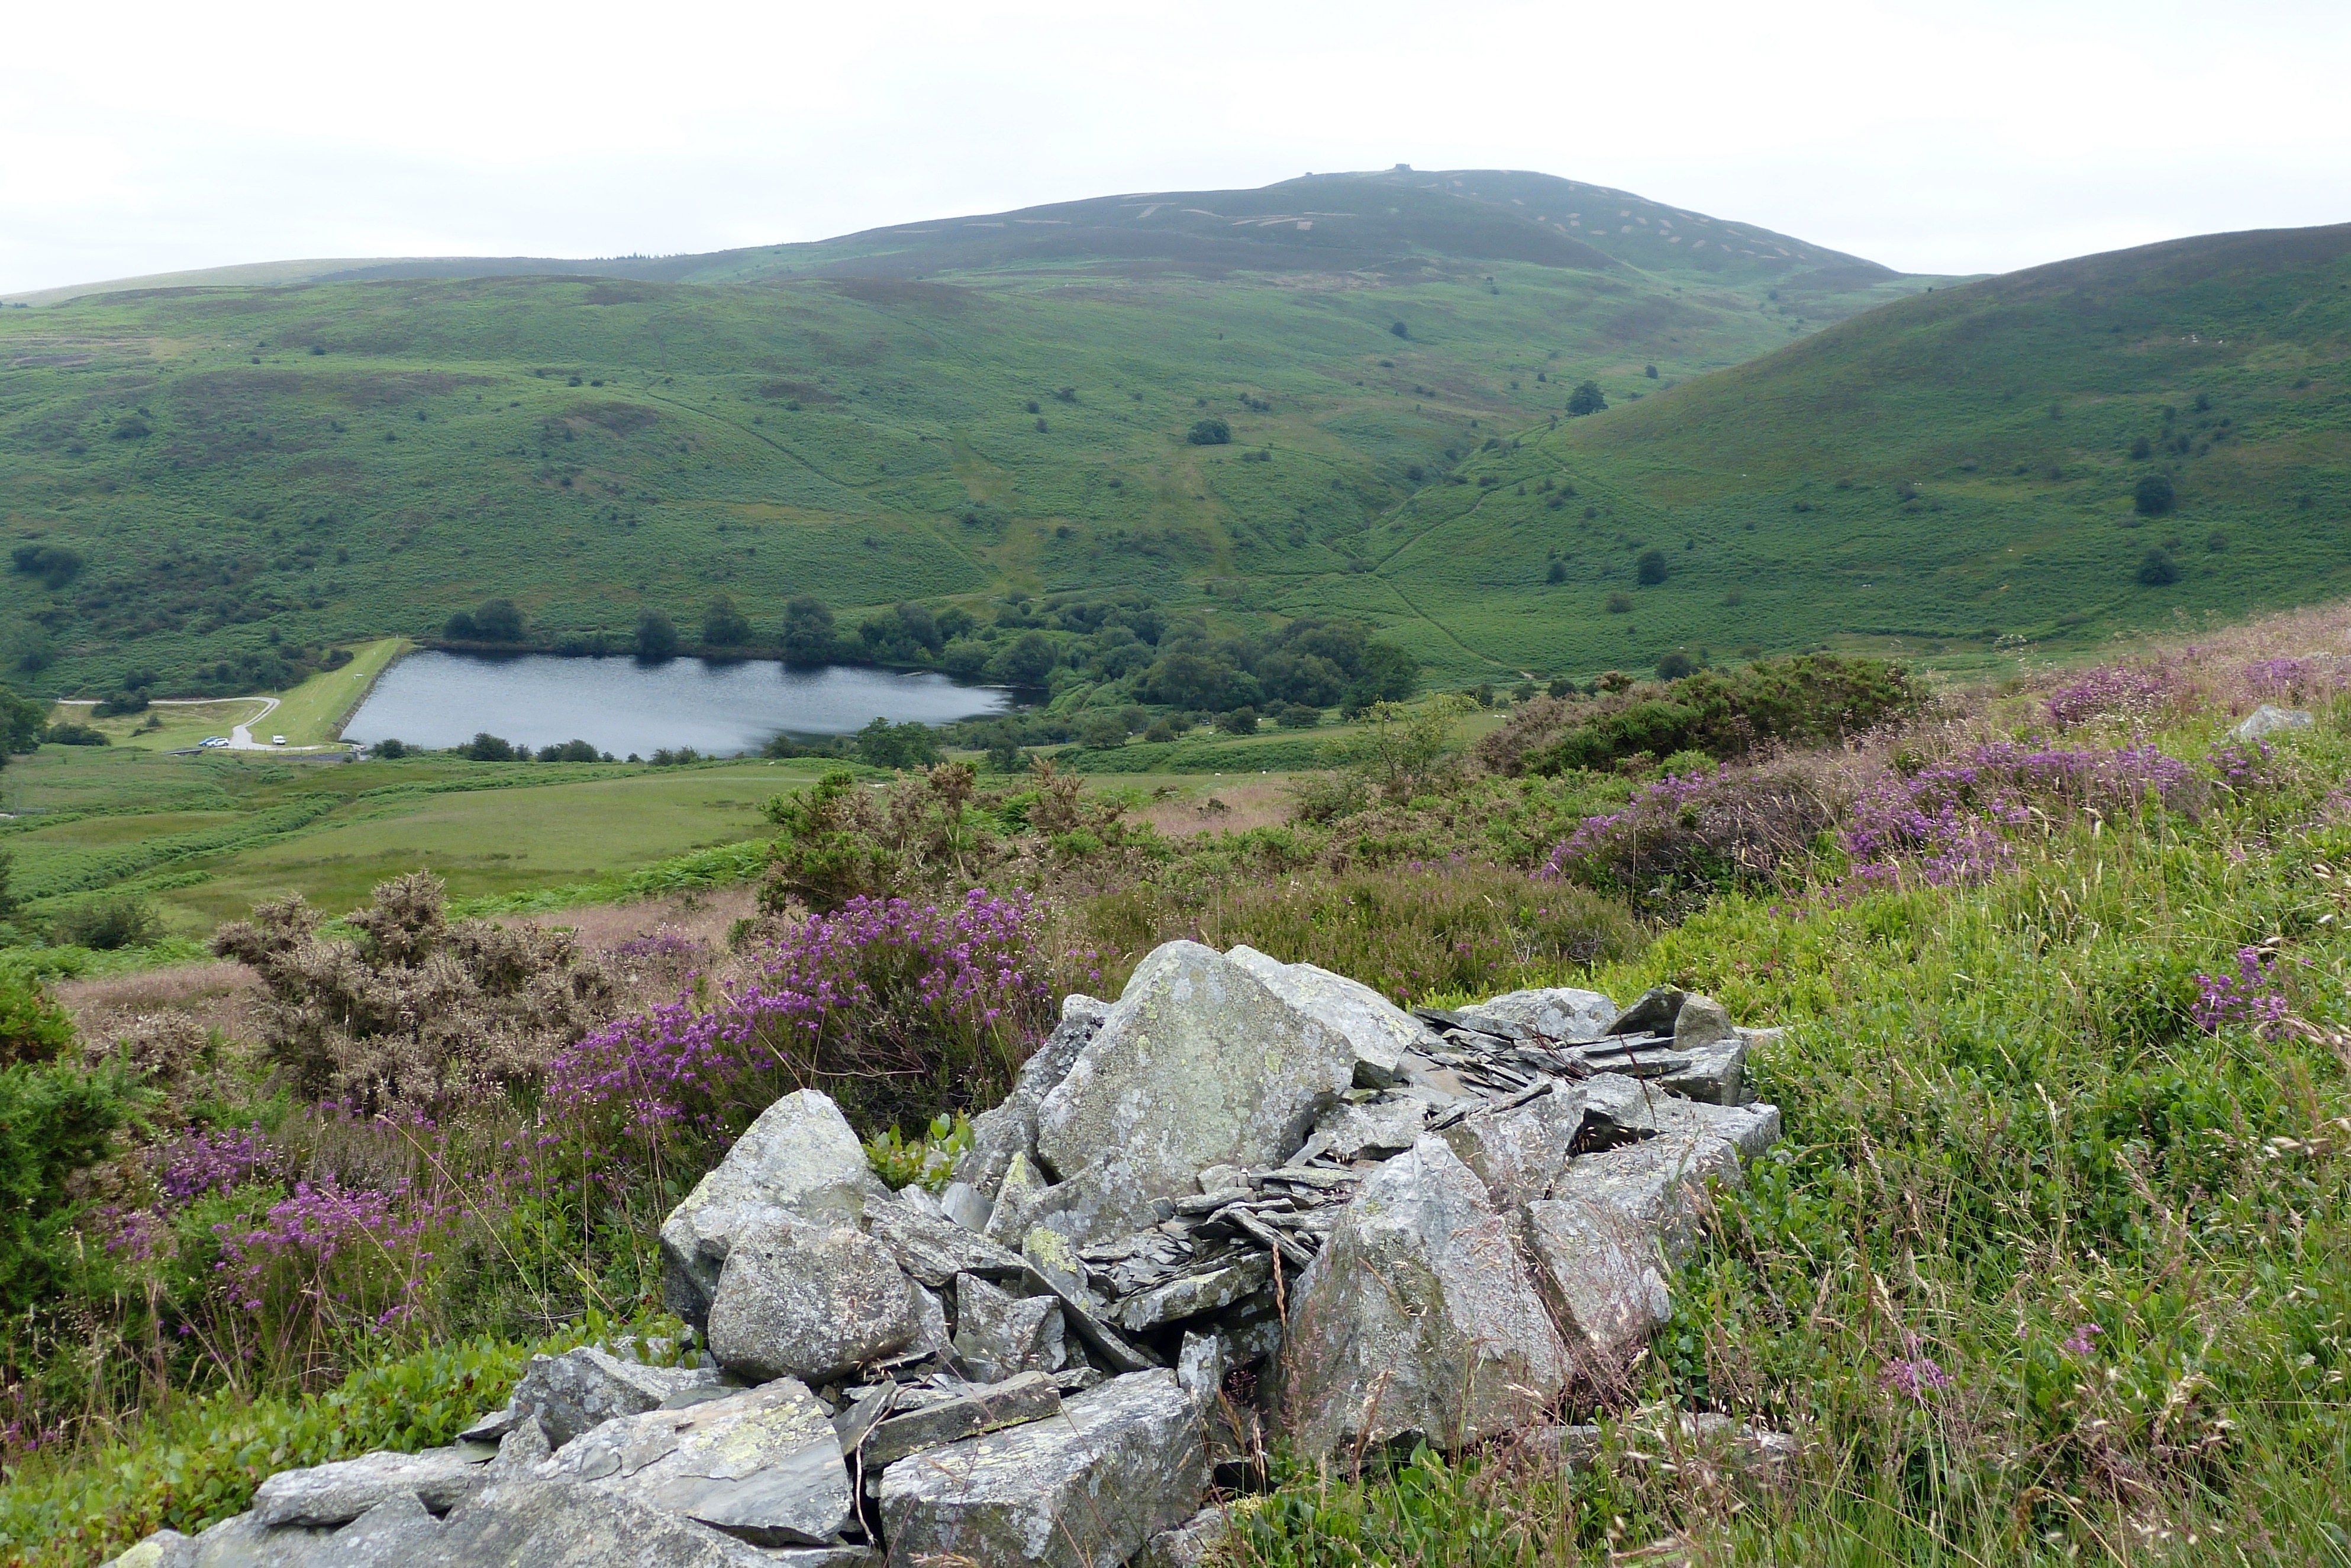
hill, plant, water, sky, mountain, plant community, flower, natural landscape, cloud, highland, tree, lake, grass, bedrock, grassland, groundcover, landscape, meadow, forest, shrub, valley, mountain range, plateau, prairie, fell, outcrop, hill station, rock, ridge, tarn, reservoir, pasture, nature reserve, lake district, chaparral, shrubland, garden, trail, loch, subshrub, wildflower, stone wall, Raised beach, tundra, tropical and subtropical coniferous forests, wetland, steppe